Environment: real
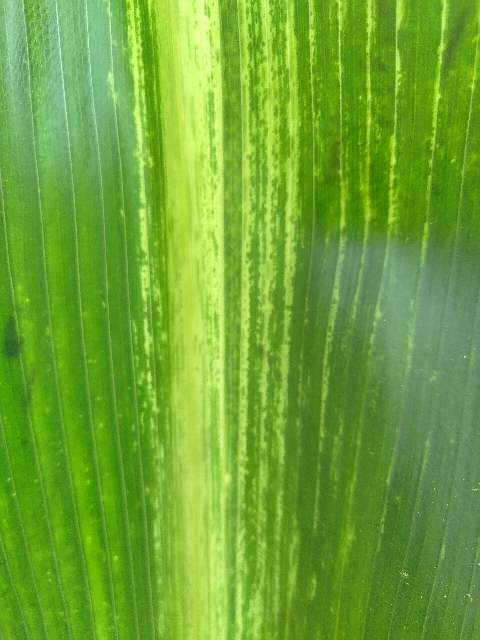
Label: lethal_necrosis